Cassock

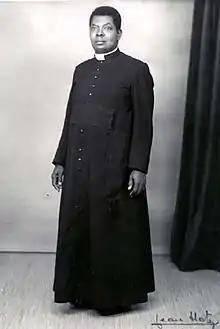
First native Catholic priest in the Belgian Congo, wearing a Roman cassock with the standard 33 buttons. Early 1900s.

The cassock, or soutane, is a Christian clerical coat used by the clergy and male religious of the Oriental Orthodox Churches, Eastern Orthodox Church and the Catholic Church, in addition to some clergy in certain Protestant denominations such as Anglicans and Lutherans. "Ankle-length garment" is the literal meaning of the corresponding Latin term, . It is related to the habits traditionally worn by nuns, monks, and friars.